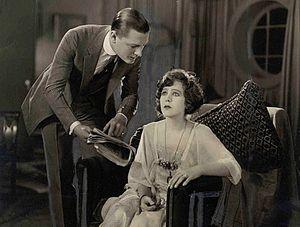
Jewel Carmen est une actrice américaine née le 13 juillet 1897 à Danville, dans le Kentucky, et morte le 4 mars 1984 à San Diego, en Californie.
Kenneth Harlan est un acteur américain, né le 26 juillet 1895 à Boston, mort le 6 mars 1967 à Sacramento.
Le Douzième Juré est film muet américain de Roland West, sorti en 1921.